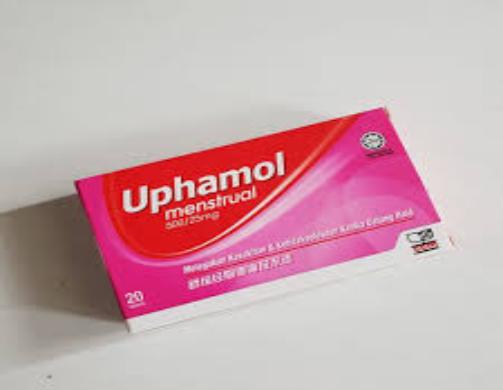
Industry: Medical